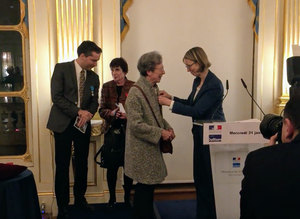
Légion d'Honneur remise à Geneviève Patte par Françoise Nyssen, Ministre de la Culture.
Geneviève Patte est bibliothécaire. Elle s’emploie à promouvoir ou à accompagner le développement de services de lecture ouverts aux enfants, notamment, dans des milieux habituellement éloignés du monde de l’écrit en France comme à l’étranger.